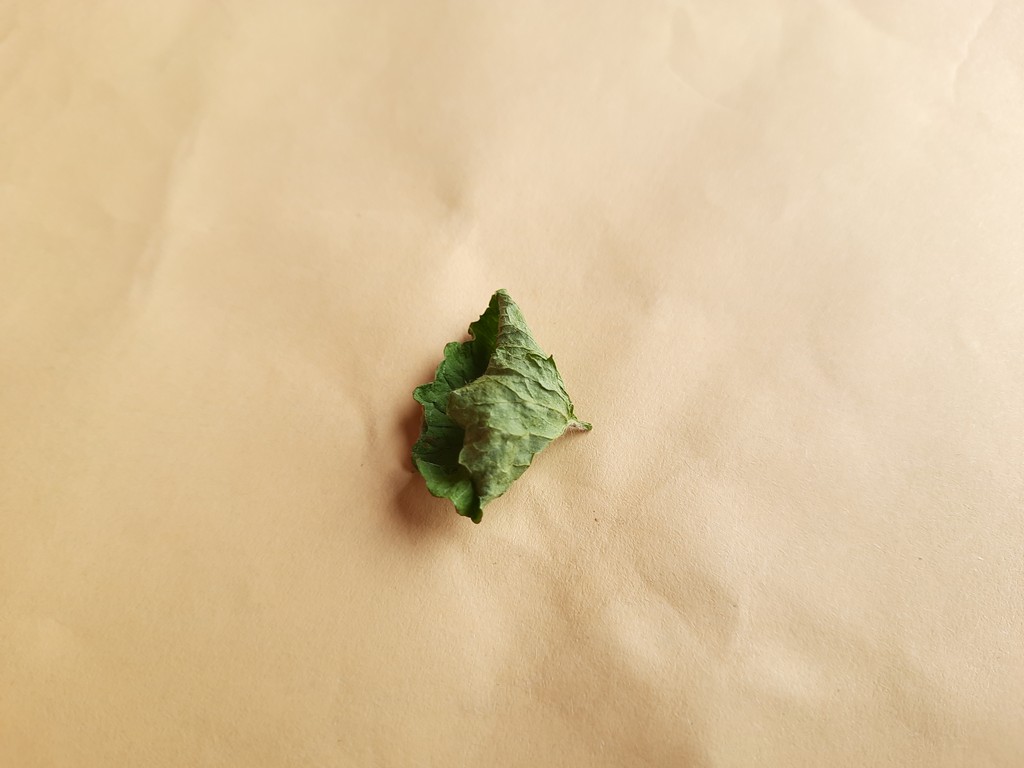
Label: Dried